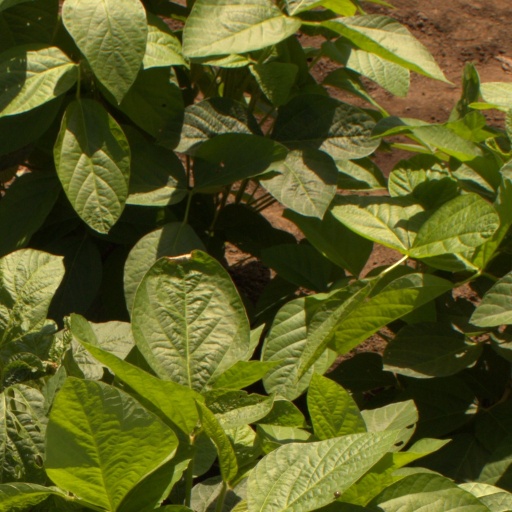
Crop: soybean